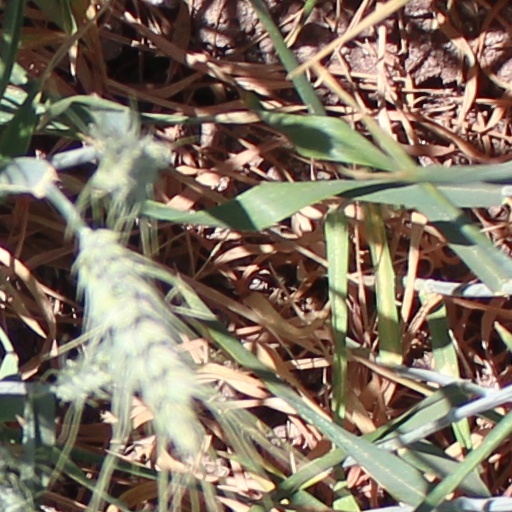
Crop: wheat